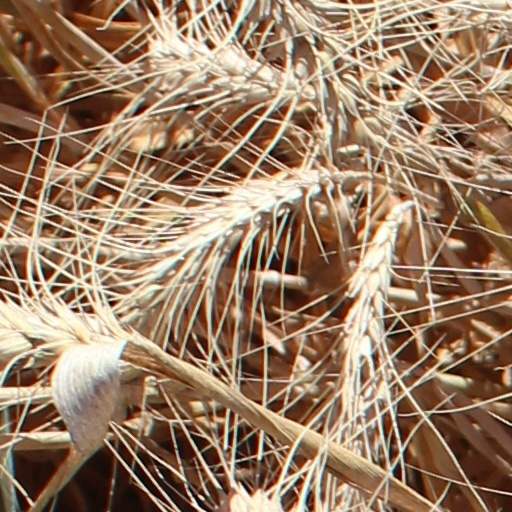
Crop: wheat